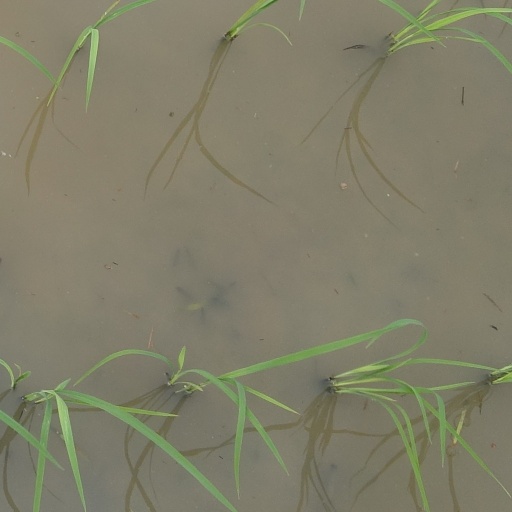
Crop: rice